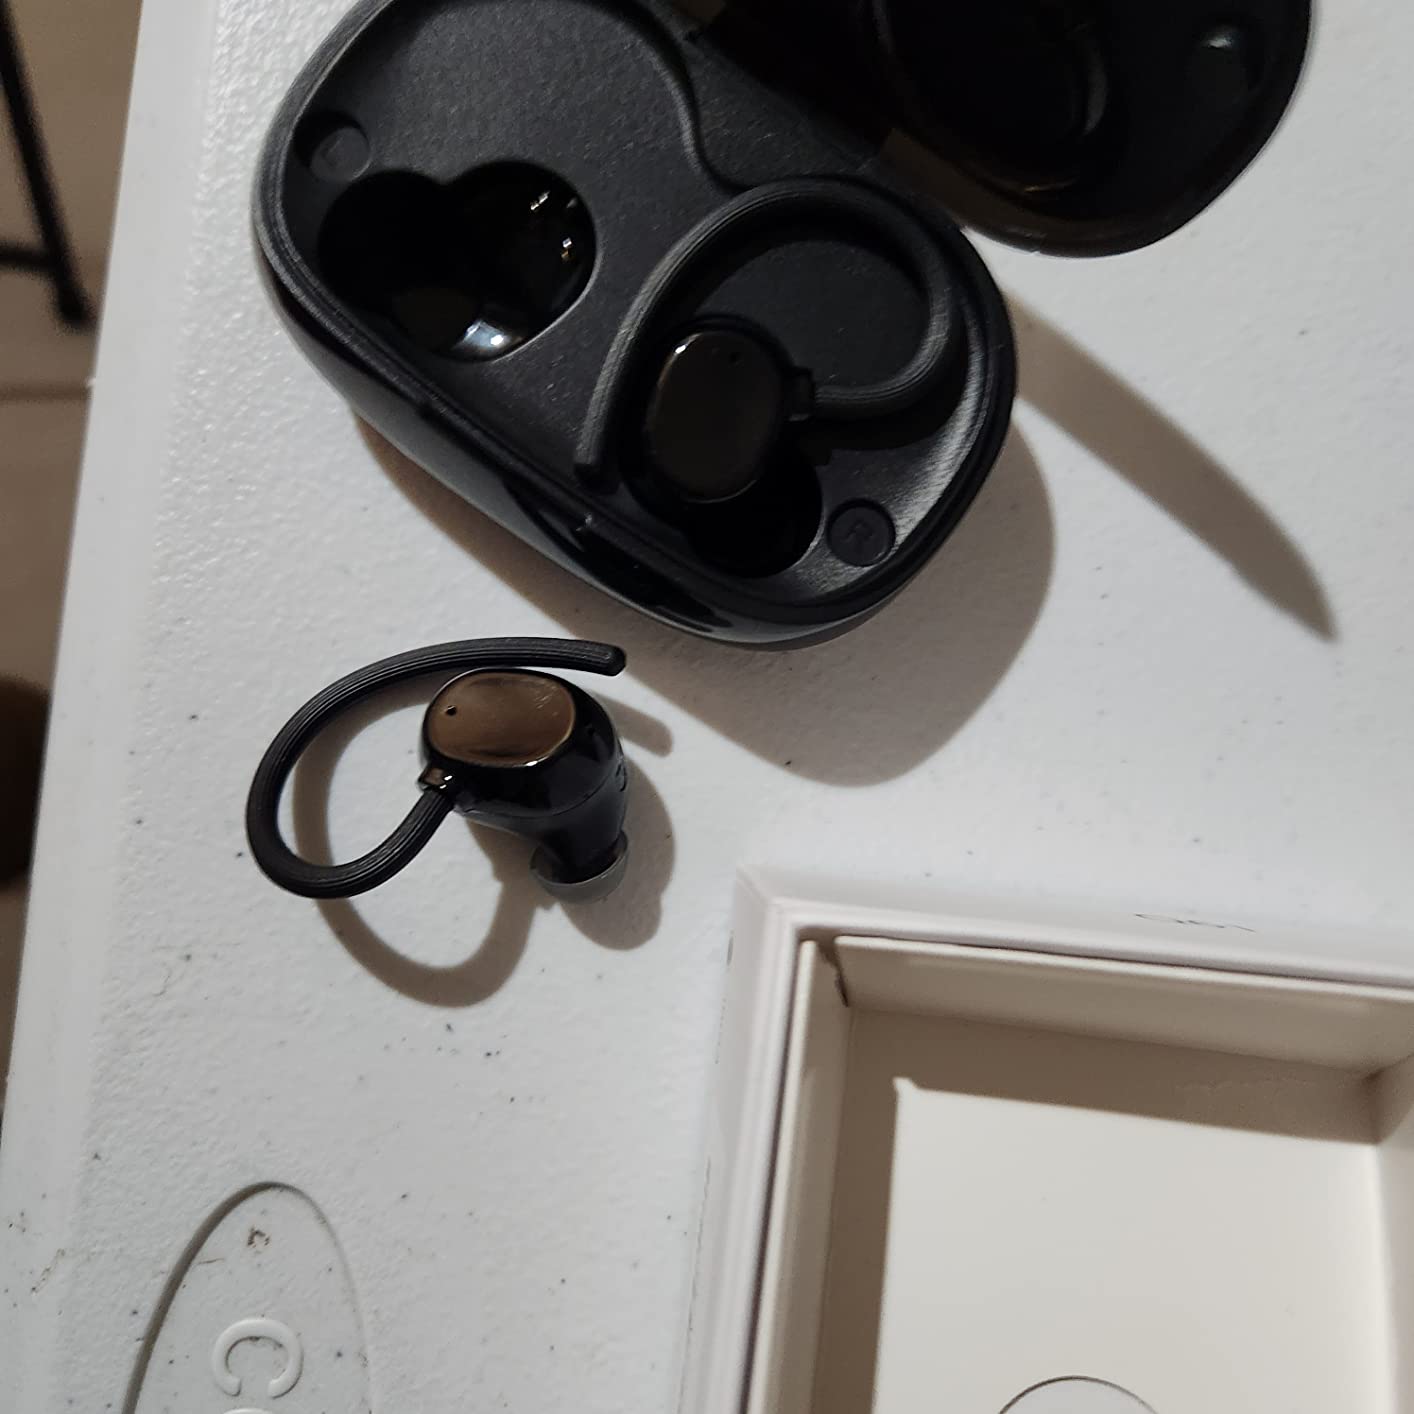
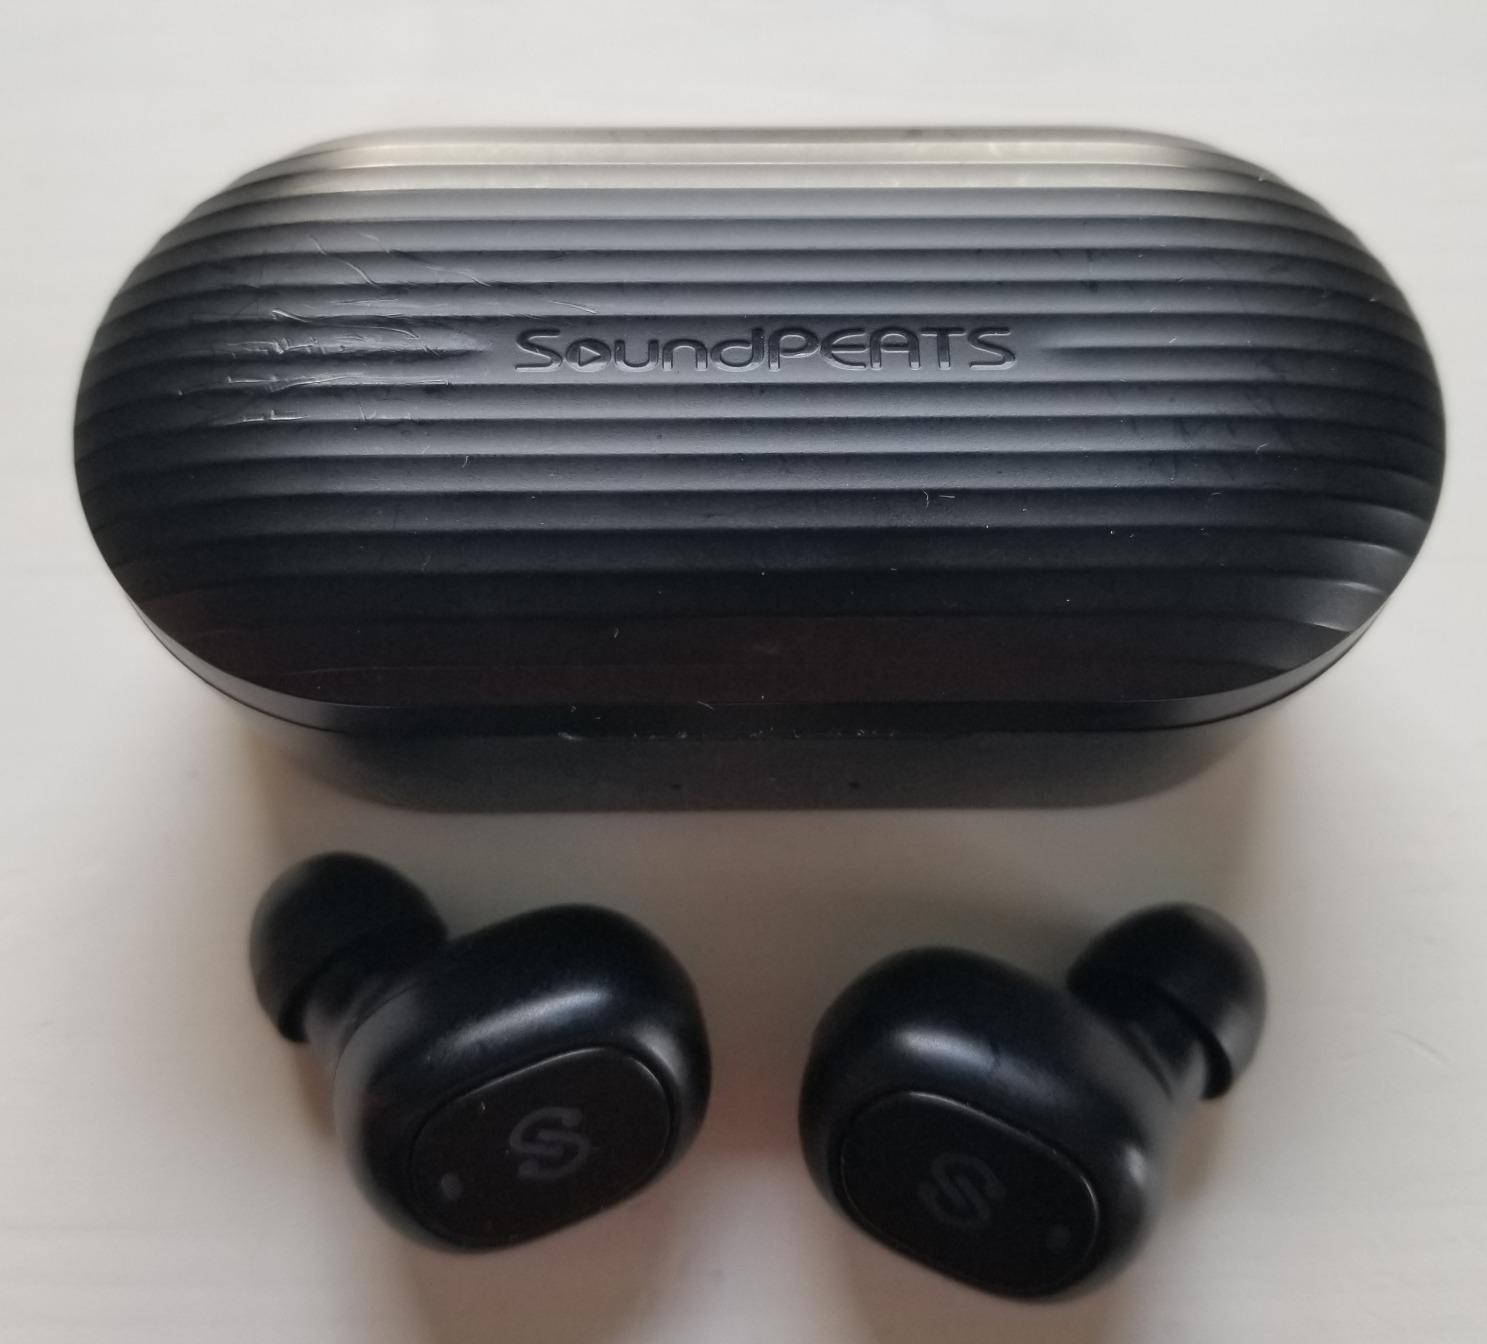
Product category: earbuds
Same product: no